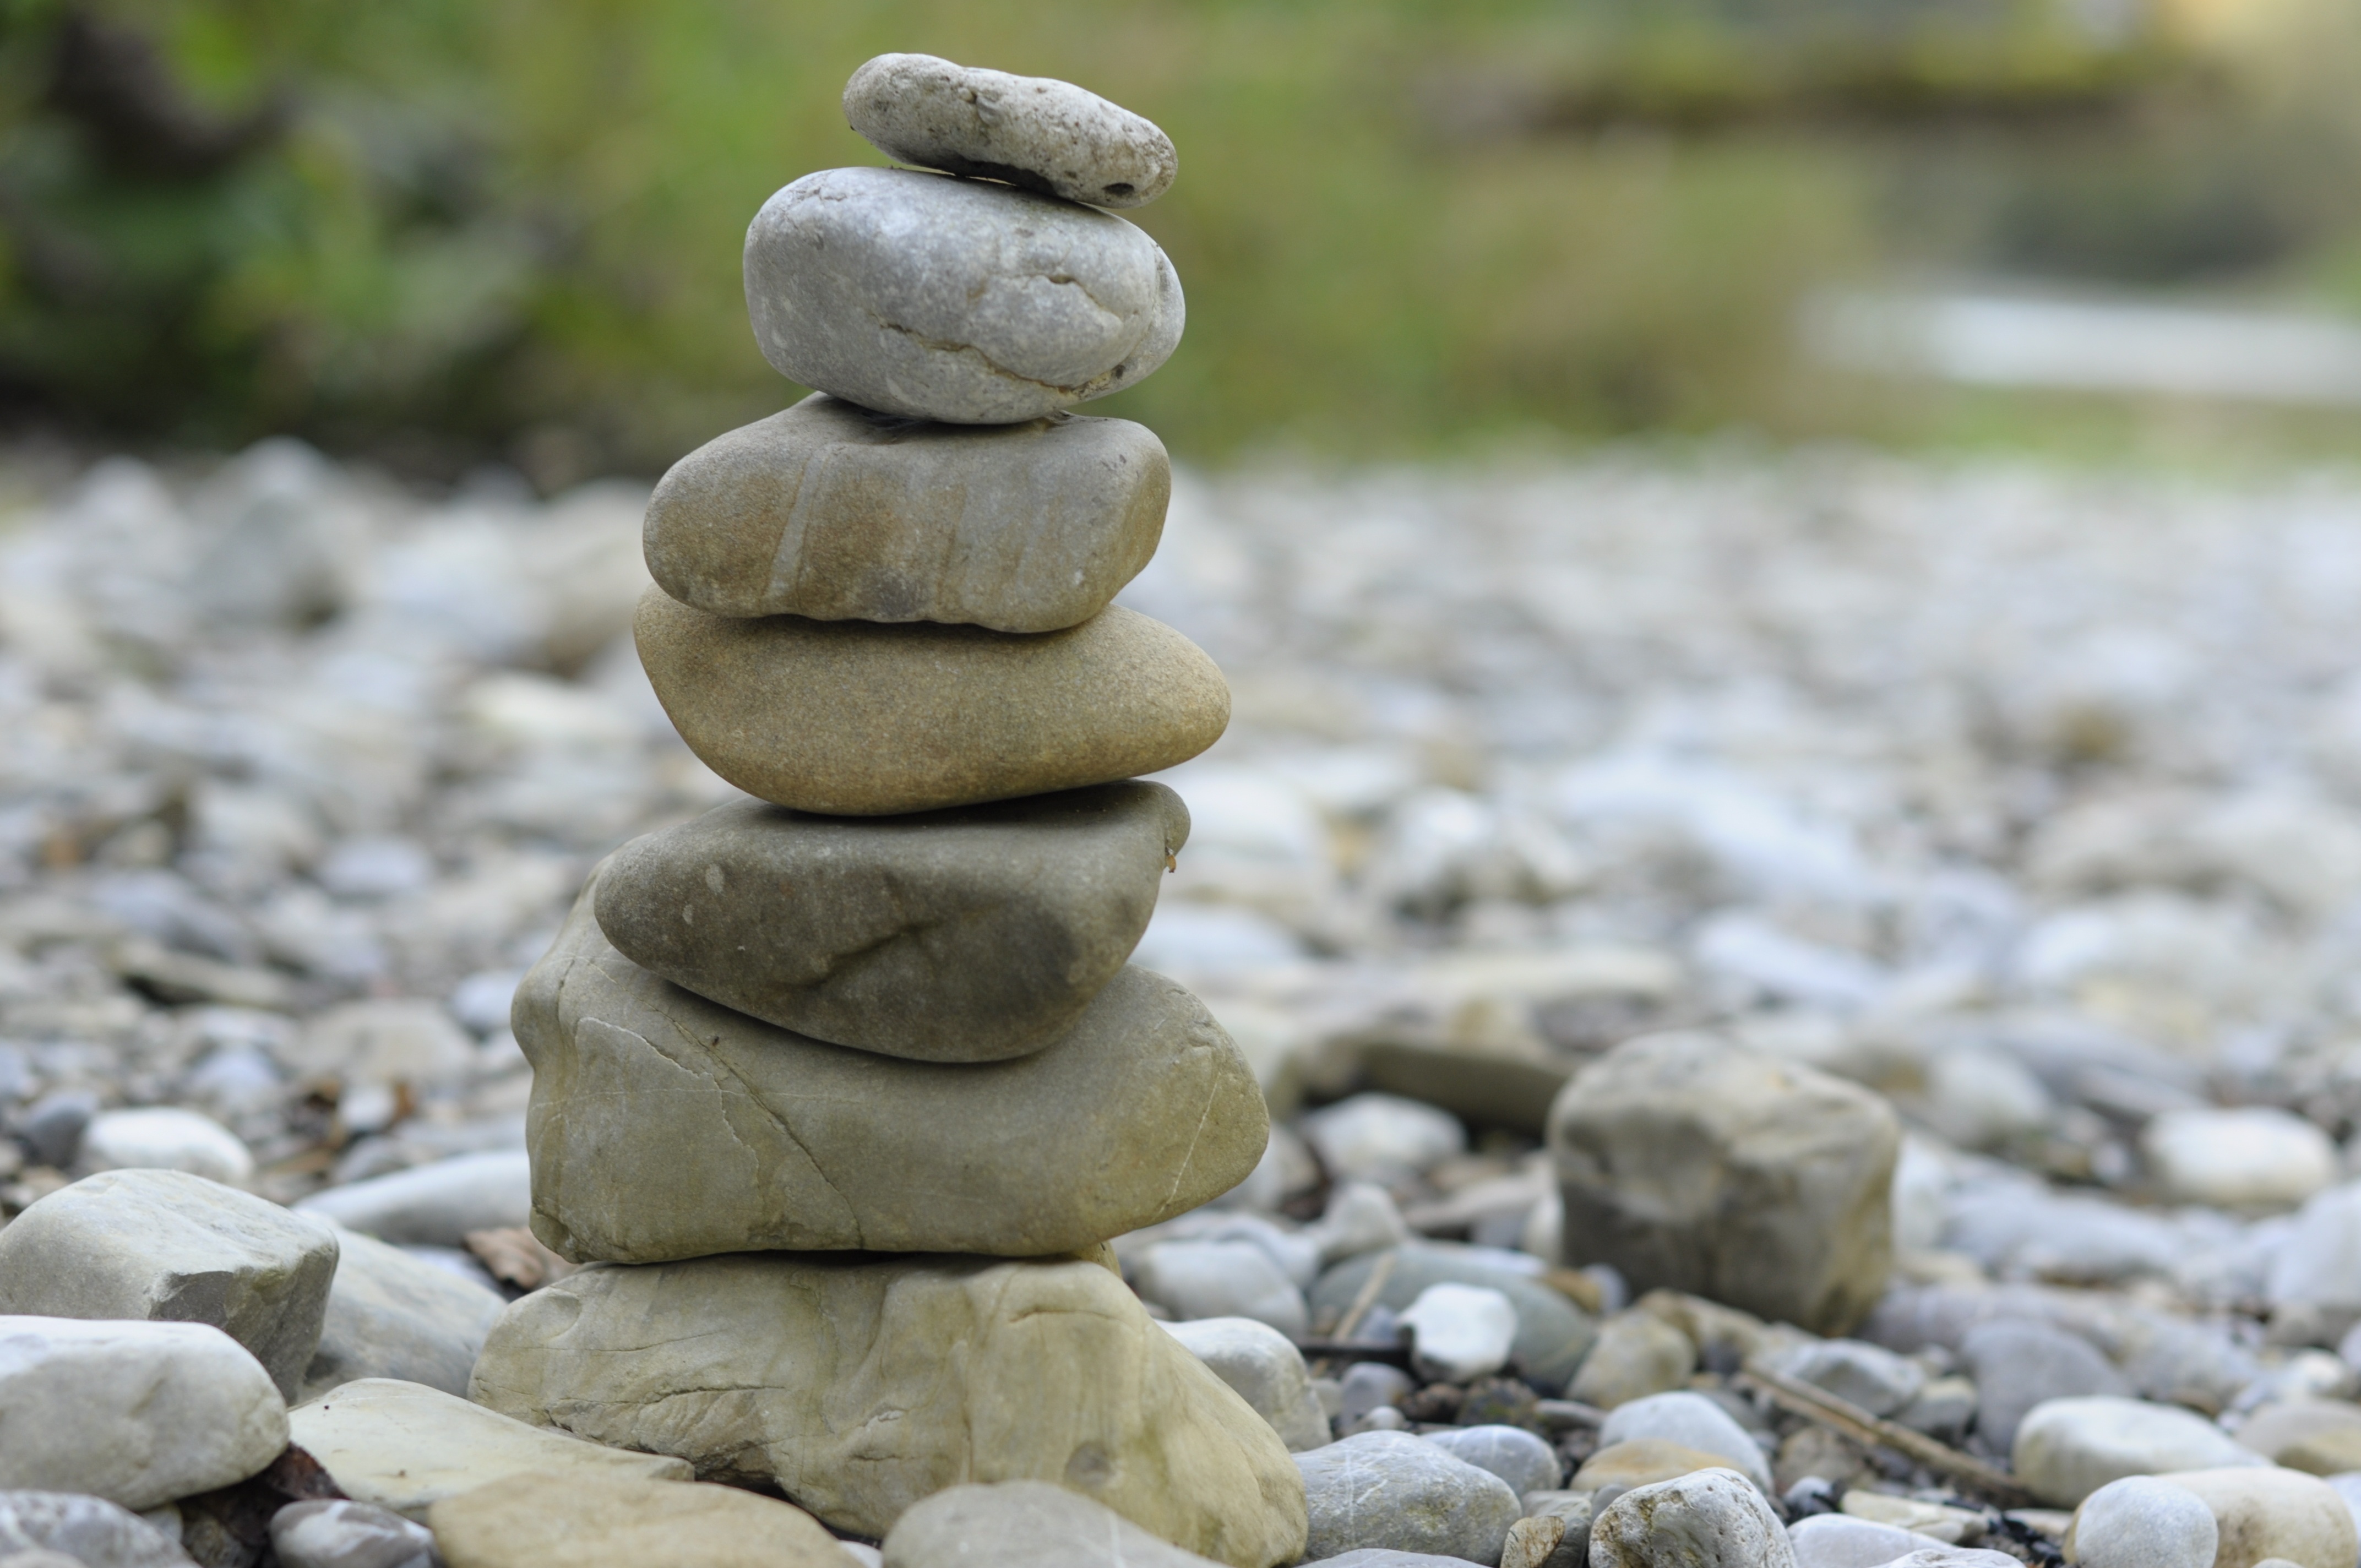
sand, rock, wood, statue, balance, pebble, material, zen, stones, meditation, boulder, patience, feng shui